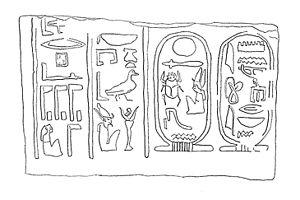
Osorkon l'Ancien est un souverain peu connu de la XXIᵉ dynastie de l'Égypte antique. Manéthon l’appelle Osochôr et lui compte six ans de règne de -984 à -978. Son nom est typiquement d'origine libyenne et il préfigure la période libyenne de la XXIIᵉ dynastie.